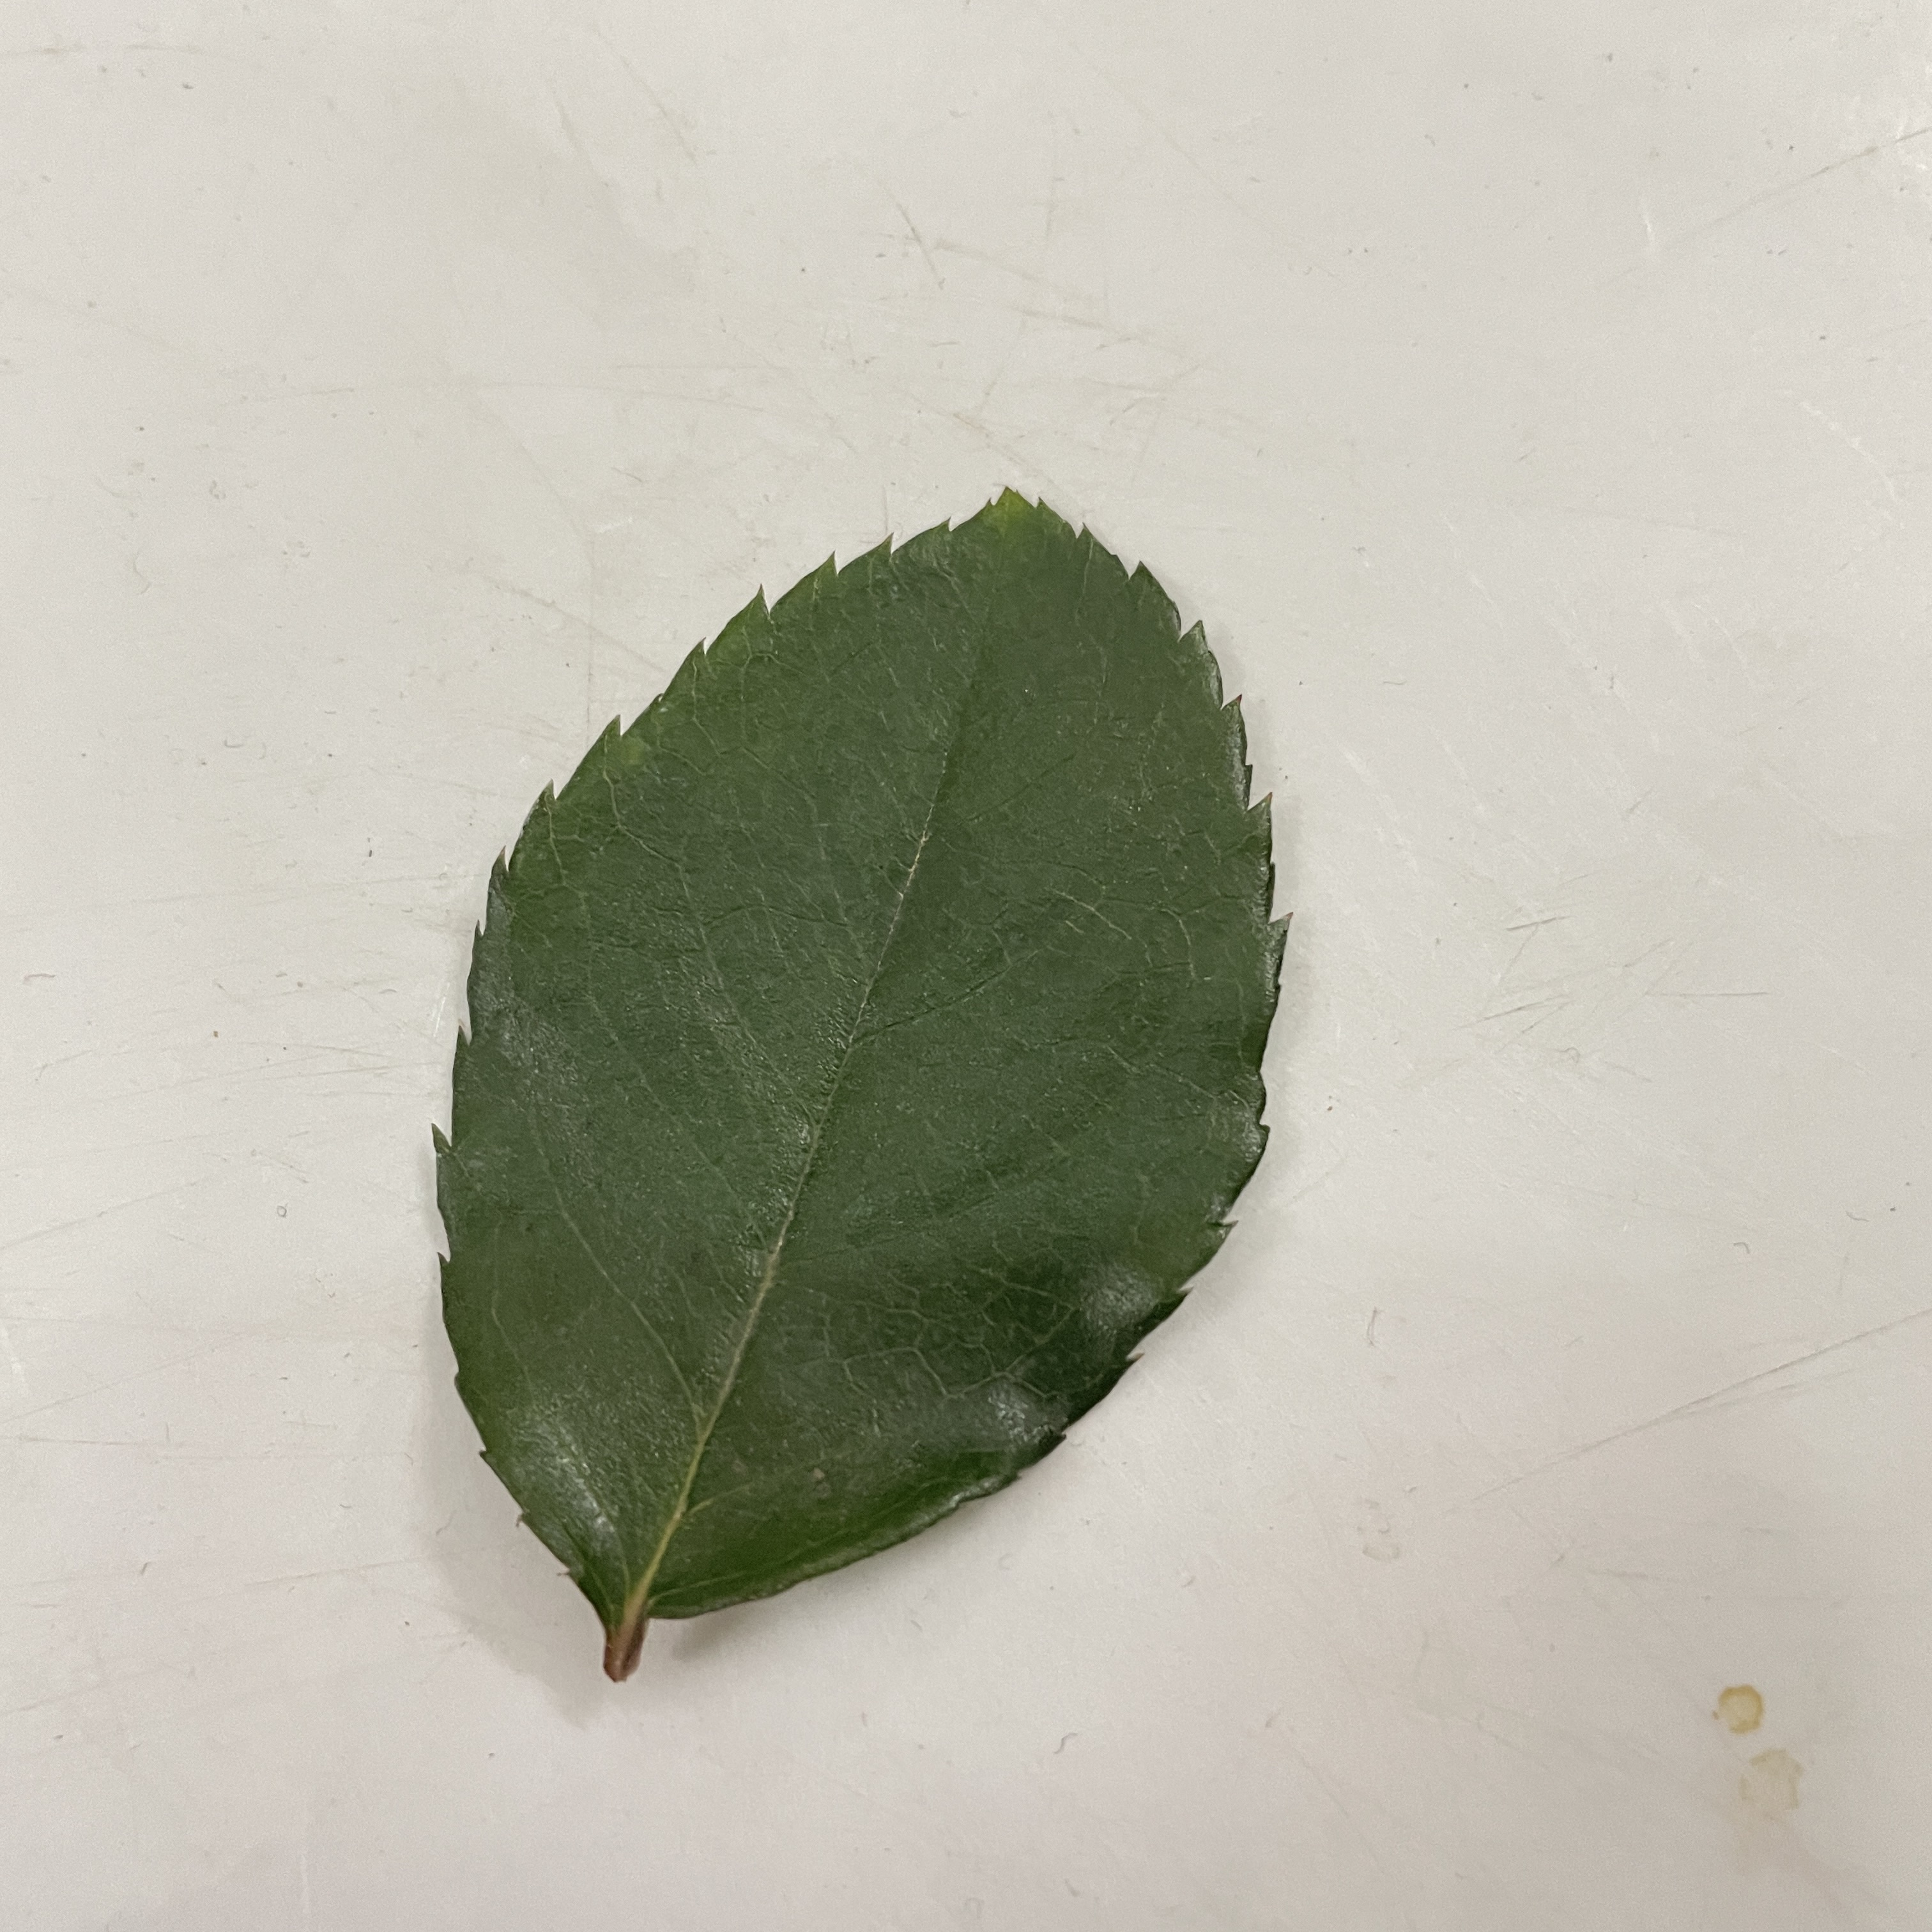
Label: Healthy Leaf